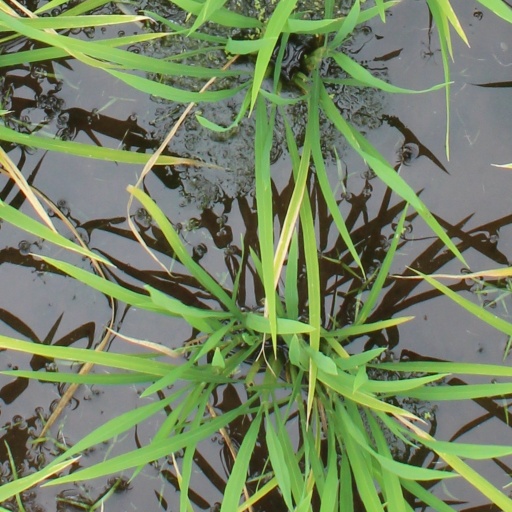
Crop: rice